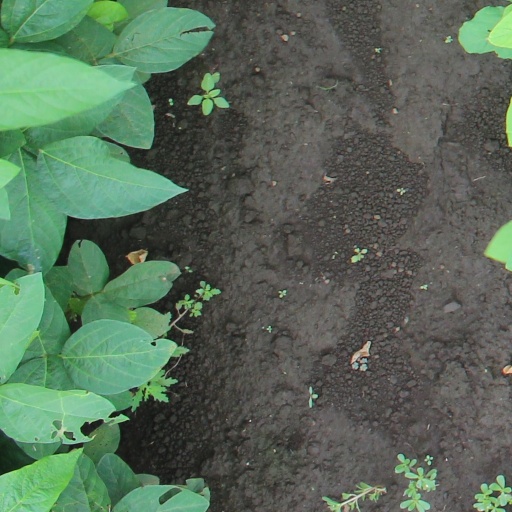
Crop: soybean